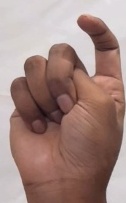
ASL sign: X